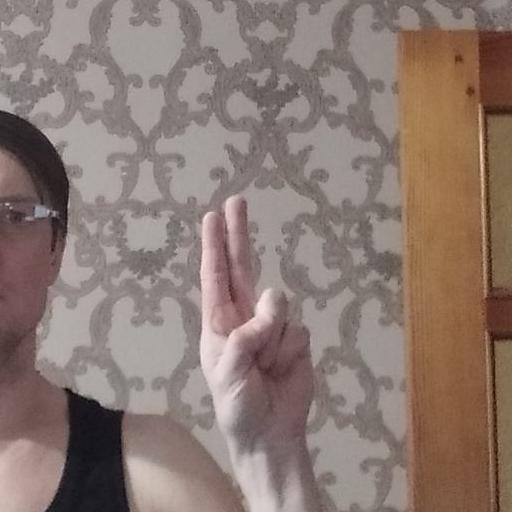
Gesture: two_up